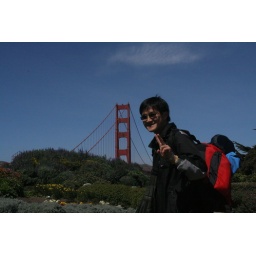
in San Francisco, golden gate bridge